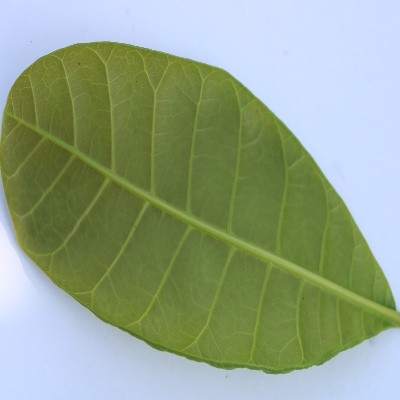
Crop: Cashew
Condition: healthy